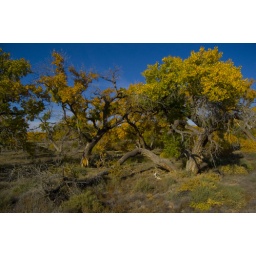
colorful trees in fall